GTK

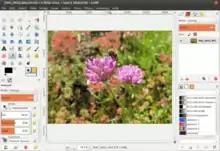
Screenshot of GIMP 2.8 - GTK is responsible for managing the interface components of the program, including the menus, buttons, and input fields.

There are several GUI designers for GTK. Here is a selection of GTK GUI designers: